Sky position (RA, Dec in degrees): 153.284, 12.446
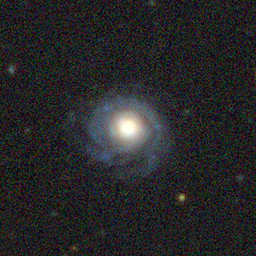
Galaxy morphology: Unbarred Tight Spiral Galaxies